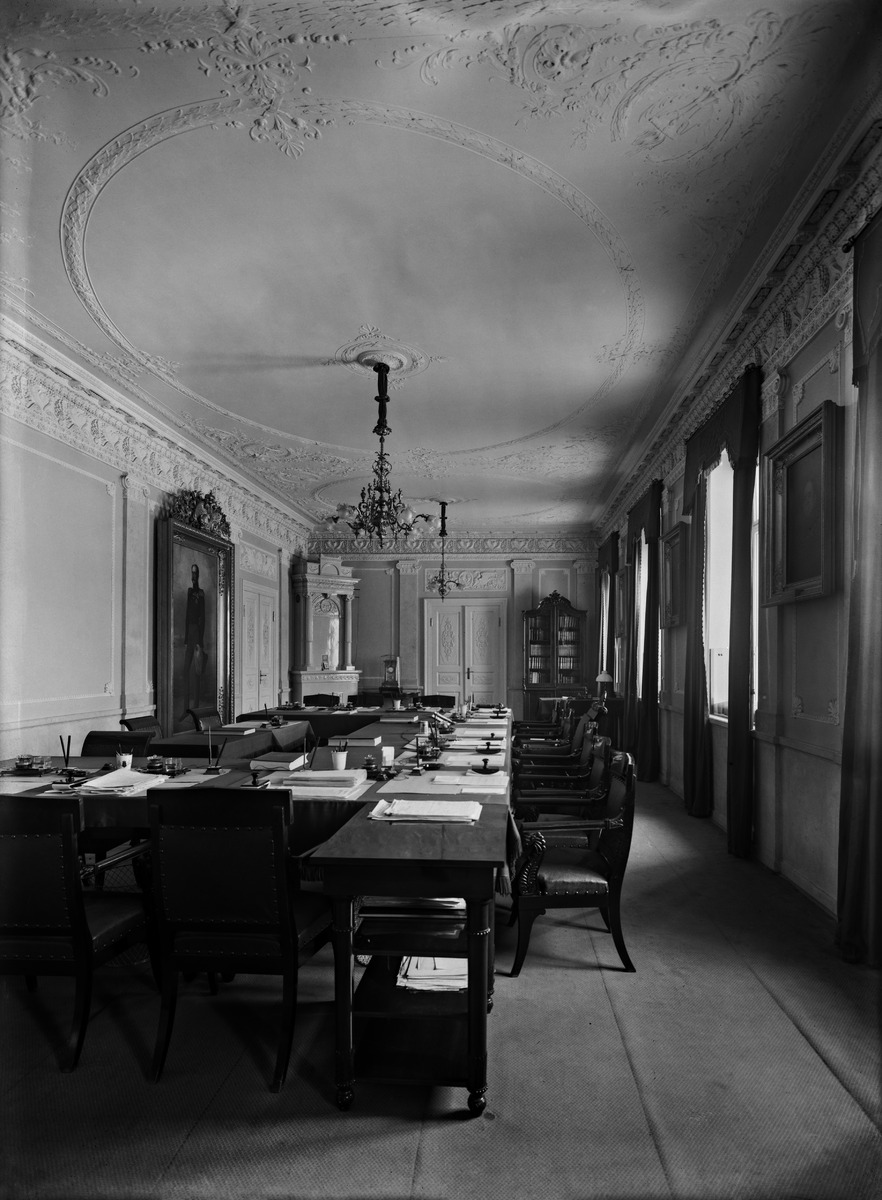
Senaatintalo
sisällön kuvaus: Senaatintalo. Senaatin talousosaston eli nykyisen valtioneuvoston yleisistuntosali. mustavalkoinen
Kuvaaja: Sundström, Eric, valokuvaaja
Ajankohta: kuvausaika 1917
Paikka: Suomi, Uusimaa, Helsinki, Kruununhaka Helsinki, Snellmaninkatu 1
Aiheet: hallinto, hallintorakennukset, linna, huoneet, tuolit, pöydät